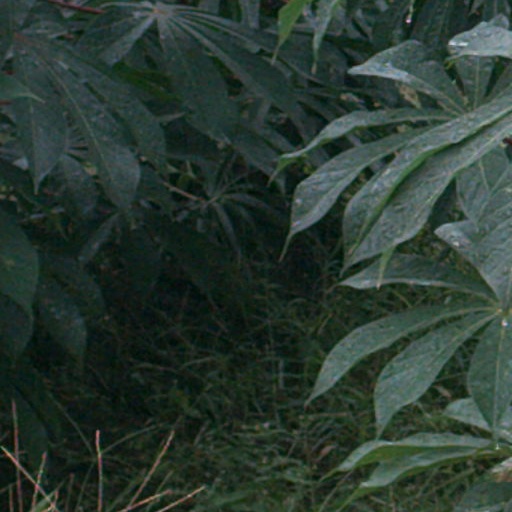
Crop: cassava